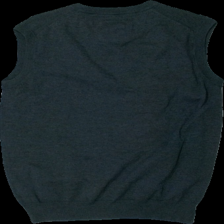
View: back
Type: Vest
Category: Men
Brand: Not in the list
Brand text on label: erla of sweden
Colors: Grey
Material: 57% akryl 43% bomull
Pattern: Other
Cut: V-collar
Size: L
Season: All
Price range: 50-100
Recommended usage: Reuse
Description: stickad vest med ribbad krage, ärmar och ändslut